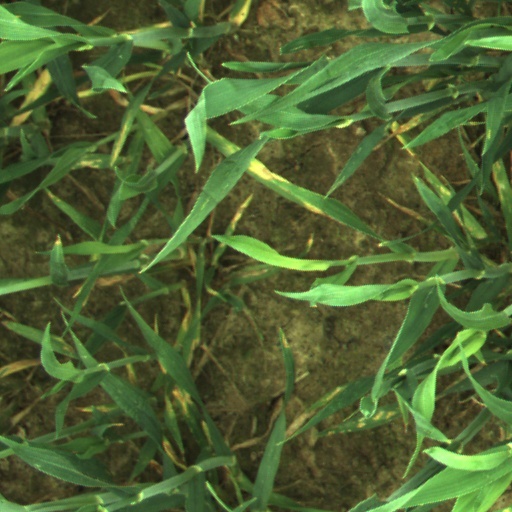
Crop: wheat